Baru

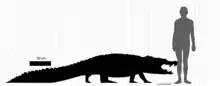
Size of "Baru darrowi" according to Willis, Murray and Megirian

The dentition of adult "Baru" consists of four to five teeth in each premaxilla, followed by 12 to 13 in each maxilla. While adult "Baru darrowi" and "Baru wickeni" only possess four teeth in each premaxilla, five teeth can be found in hatchlings. As "Baru" age, the second tooth of the premaxilla is gradually reduced until it is lost entirely. This appears to happen rather early in their life based on the discovery of young individuals already showcasing a reduced number of teeth. While this characterizes the older species, the condition is reversed in "Baru iylwenpeny", which maintains five teeth throughout its life. Among the maxillary teeth, the sixth, seventh and eighth all serve to separate the different taxa within the genus, as the distance between them differs among the species. In "Baru wickeni" these gaps are wider than the seventh tooth socket is long, whereas in "Baru darrowi" they are shorter than any of the preceding tooth sockets. In large adults of "Baru iylwenpeny" meanwhile, the seventh and eight tooth are so closely spaced that they are almost in contact with each other. This is the result of the teeth being crowded together by the more prominent second festoon of the maxillary toothrow. Reception pits for the teeth of the lower jaw are situated lingual to the teeth of the maxilla, showcasing that in this part of the jaw the upper teeth overlapped the lower teeth.